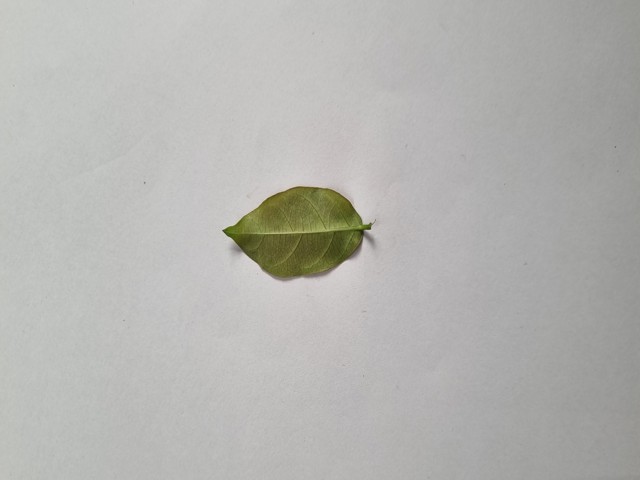
Plant: anantamul